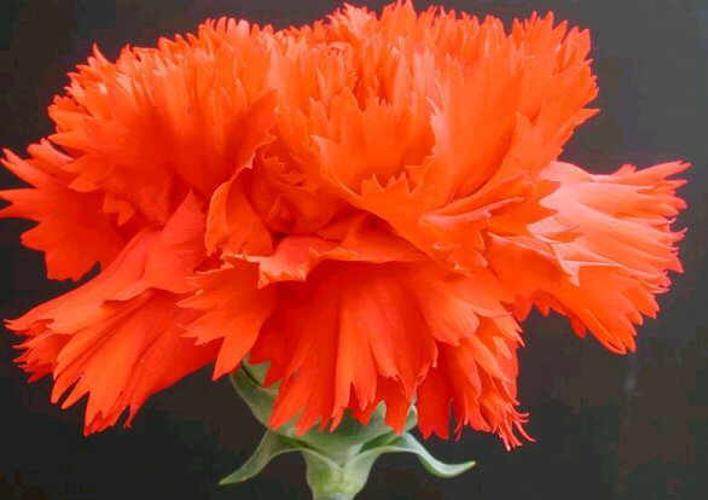
Label: carnation